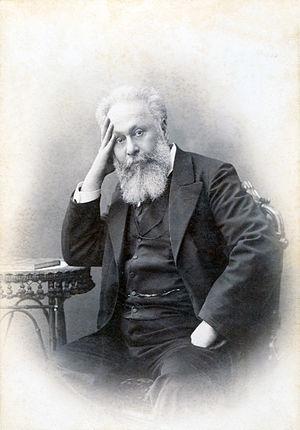
Le prince Akaki Tsereteli était un poète et une figure du mouvement de la libération de la Géorgie.